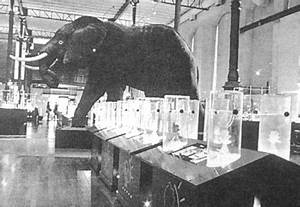
Label: elefante